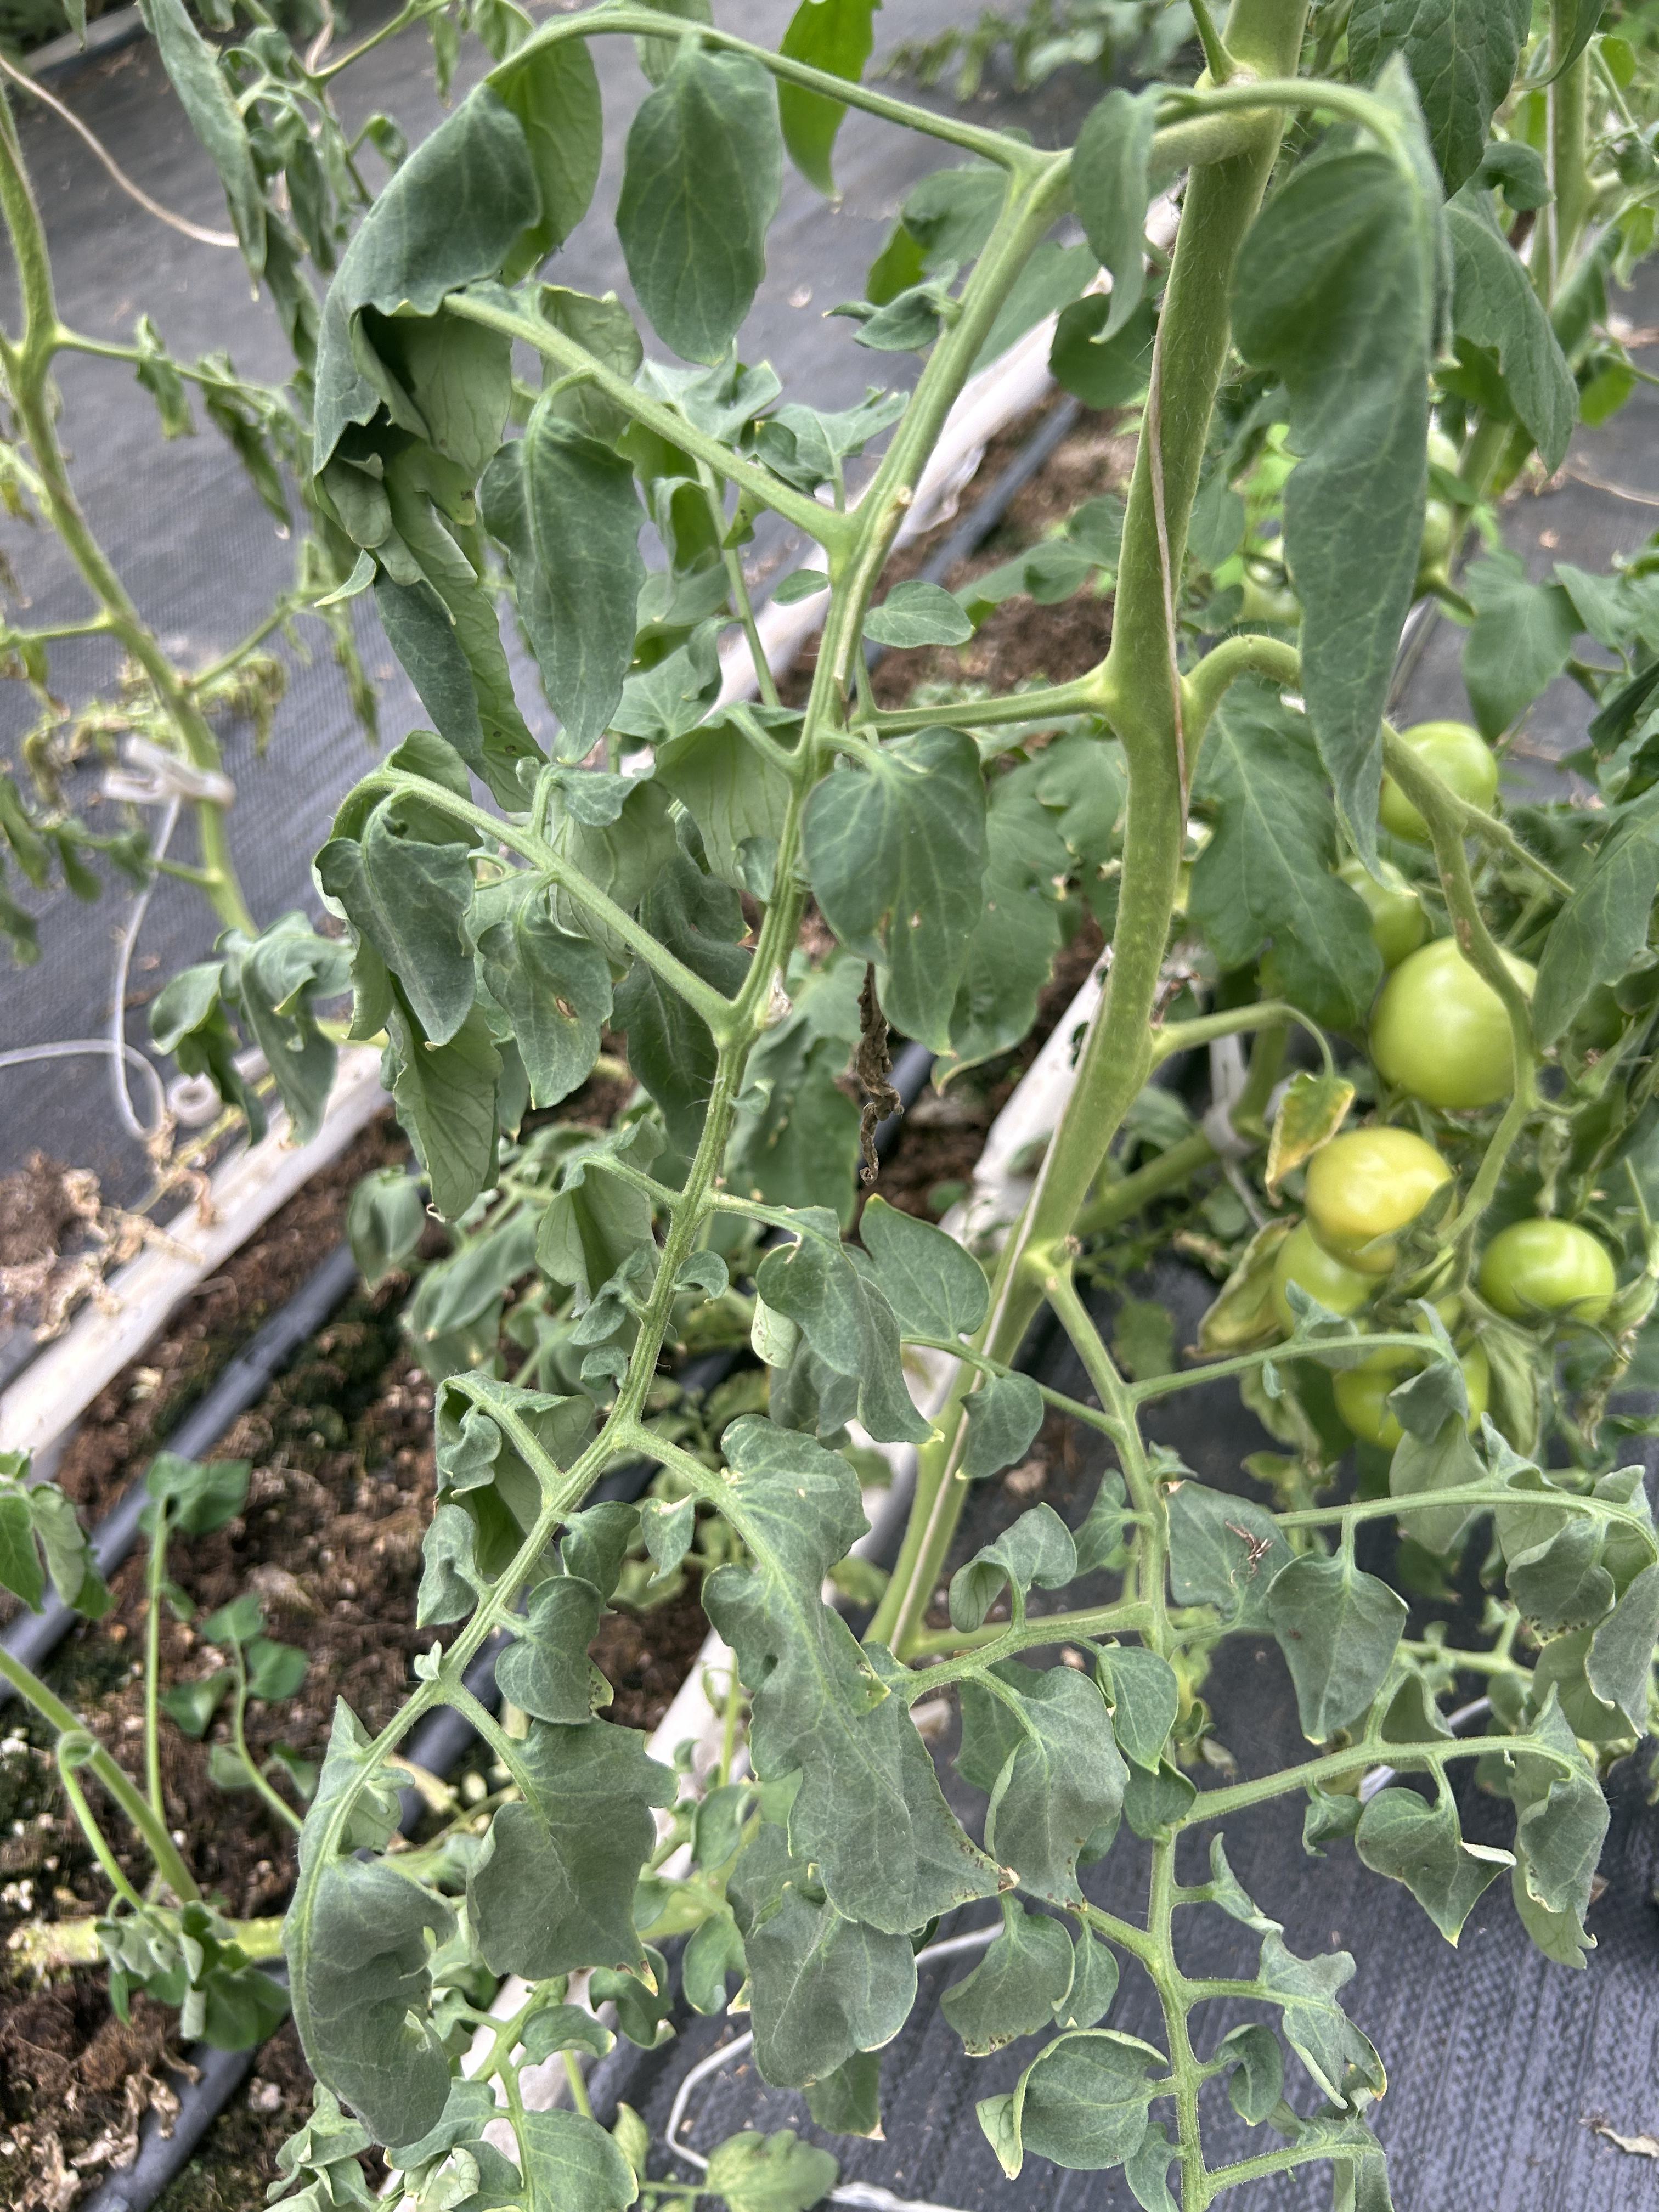
Disease: Wilt